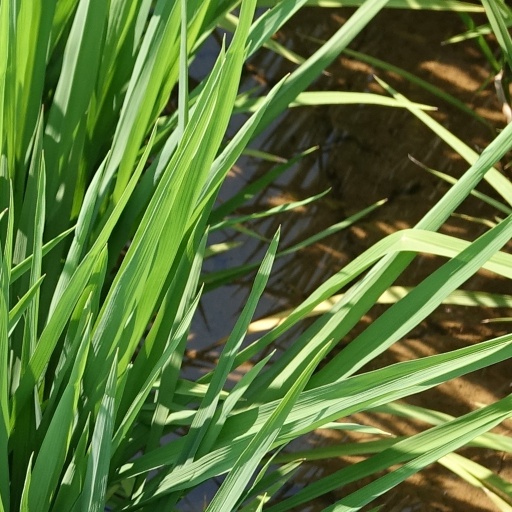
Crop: rice